R. A. Young

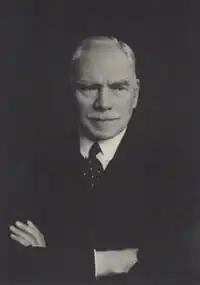
R. A. Young in 1947

Sir Robert Arthur Young, (6 November 1871 – 22 August 1959), known as R. A. Young even to his friends, was a British physician and tuberculosis specialist.